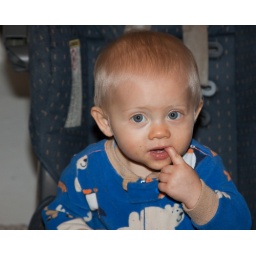
Our friends little boy Caleb sits in his car chair on a visit around New Years Eve 2008.